Patricia Díaz Perea

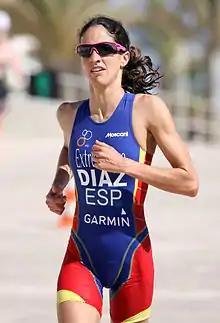
Patricia Díaz at the European Cup elite triathlon in Quarteira, 2011.

She was declared "Best Individual Sports Woman 2009" by the "Consejo Superior de Deportes", she is one of Spain's "High Performance Athletes" (DAN: "Deportistas de Alto Nivel)," and is a member of the Spanish National Team.